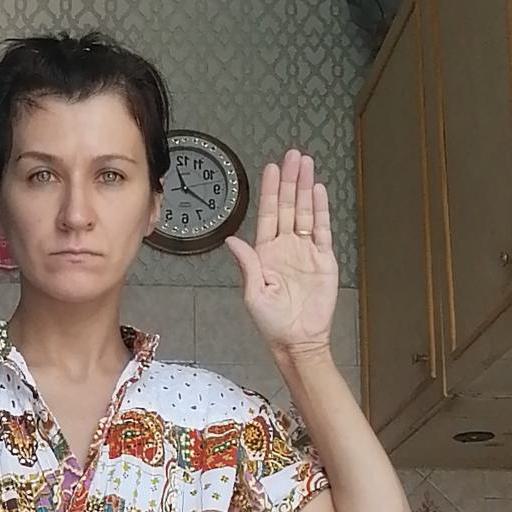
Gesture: stop